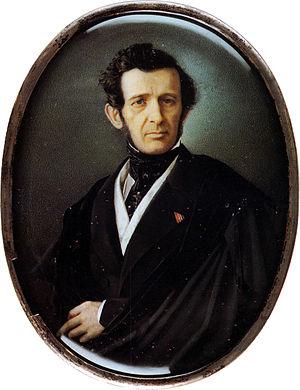
Andreï Ivanovitch Stackenschneider, né le 6 mars 1802 dans la tannerie familiale près de Gatchina et mort le 20 août 1865 à Moscou, est un architecte russe.